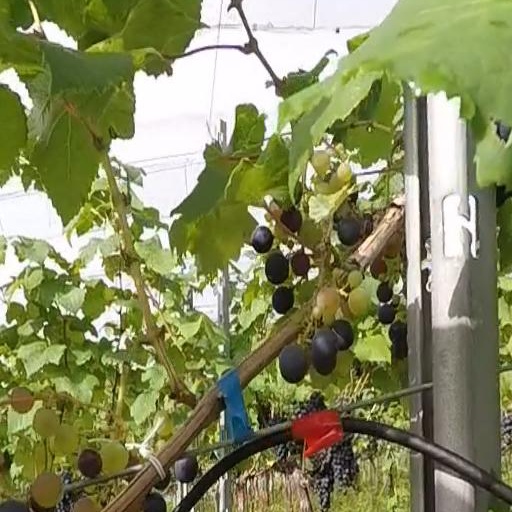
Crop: grape